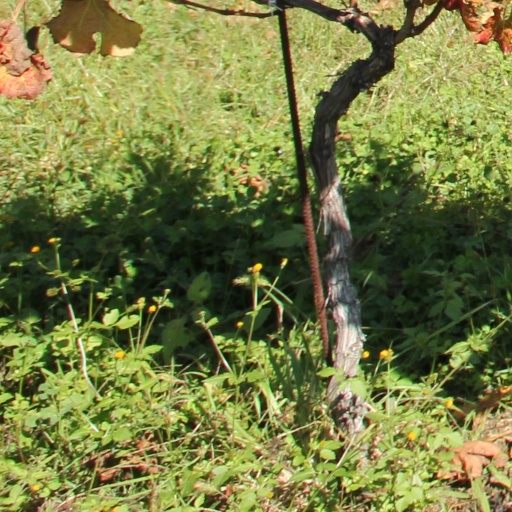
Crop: grape